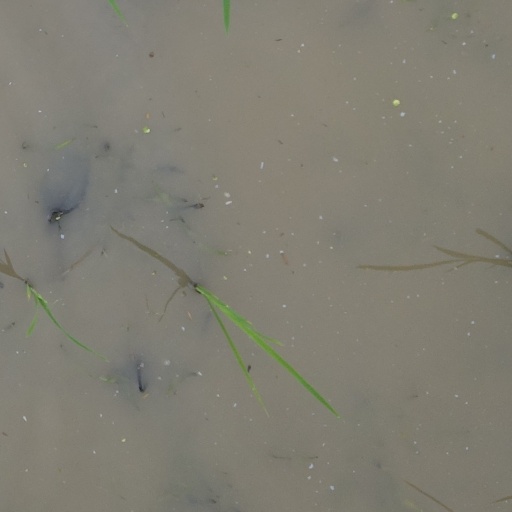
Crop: rice